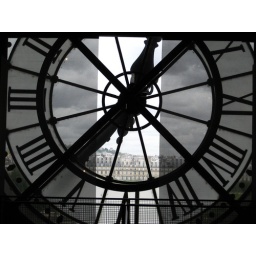
Looking out through clock tower in Musee d'Orsay